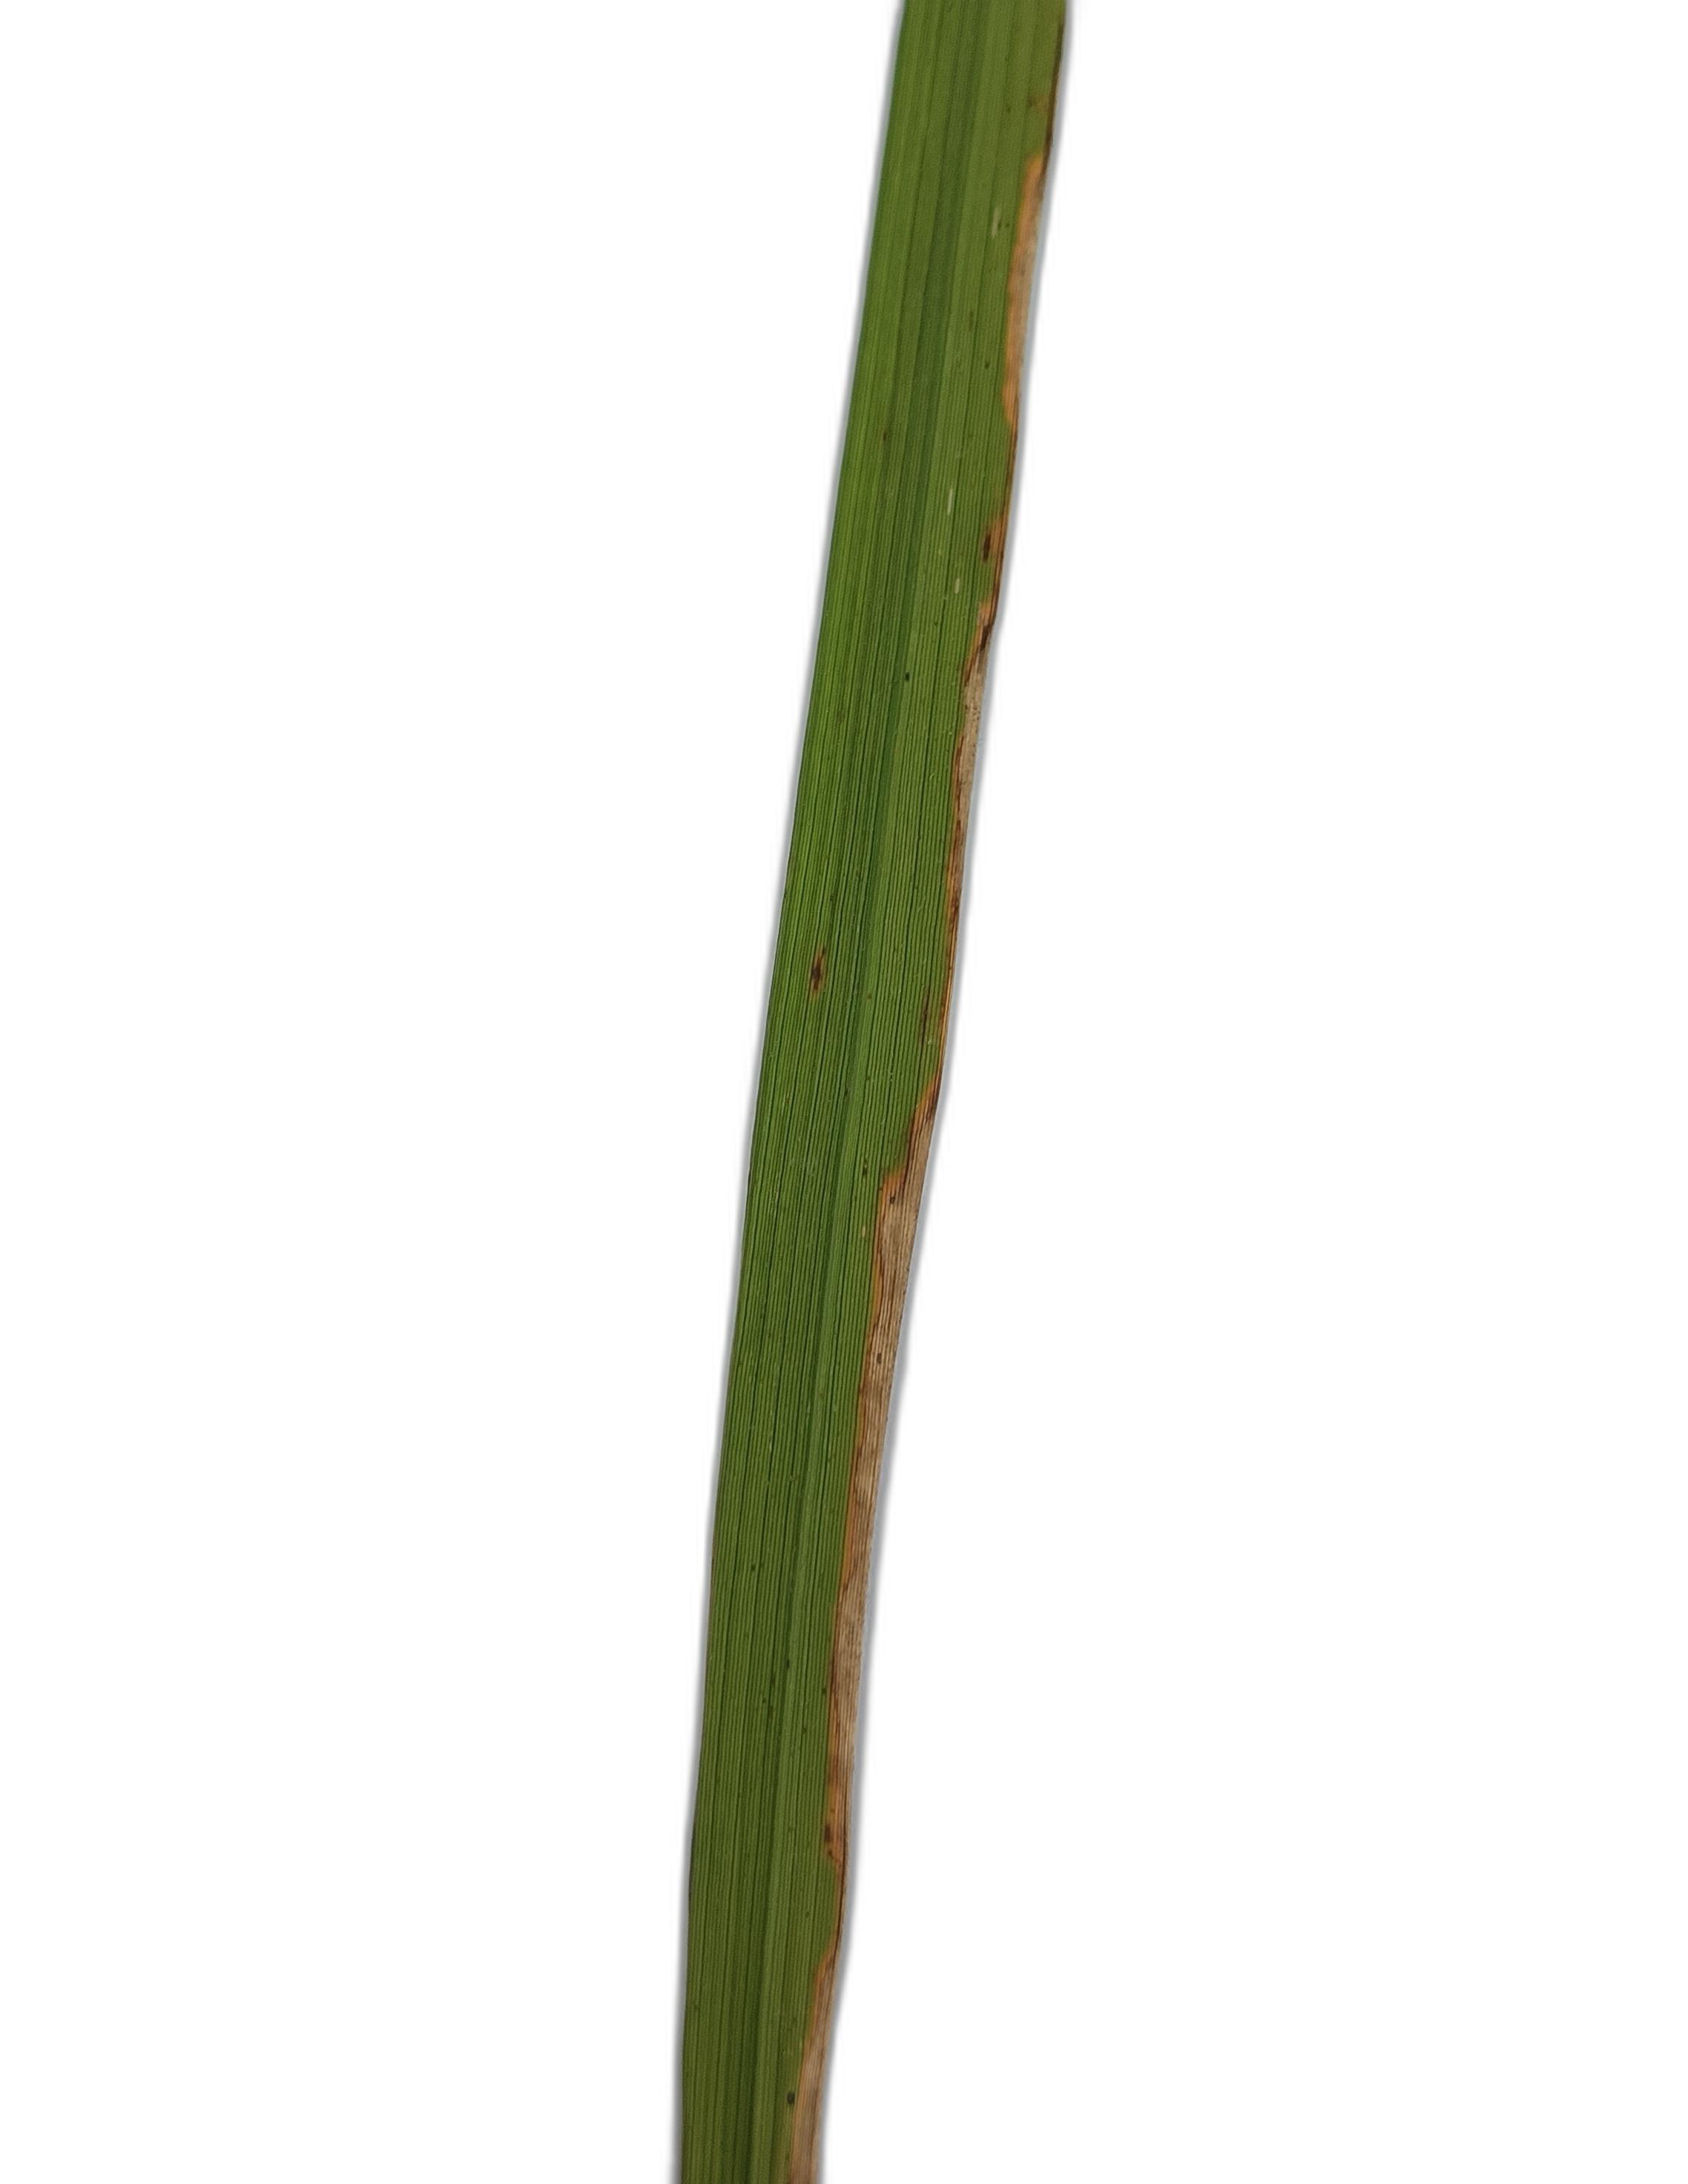
Label: Leaf Scald